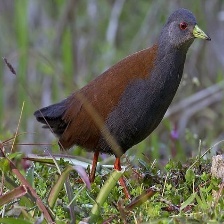
Species: BLACK TAIL CRAKE
Scientific name: AMAURORNIS BICOLOR